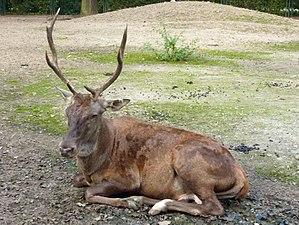
Le cerf de Barbarie, ou cerf de l'Atlas, est une sous-espèce du cerf élaphe. Ce cerf au bord de l'extinction, est le seul représentant de Cervidae en Afrique.
La Conservation des forêts d'Alger est un établissement public algérien chargé de la gestion des forêts algéroises, placé sous la tutelle de la Direction générale des forêts. Cette conservation wilayale est basée à Alger.
La Direction générale des forêts est un établissement public algérien chargé de la gestion des forêts publiques, placé sous la tutelle du Ministère de l'Agriculture. La Direction générale est basée à Alger.
Le Centre cynégétique de Zéralda est un établissement public à caractère scientifique et technologique algérien de recherche situé dans la forêt de Zéralda dans la commune de Zéralda à Alger.
La forêt de Zéralda est une forêt située à Zéralda dans la région de la Mitidja, dans la wilaya d'Alger, en Algérie.
La forêt de Réghaïa ou forêt du Kadous est une forêt située à Réghaïa dans la wilaya d'Alger, en Algérie.